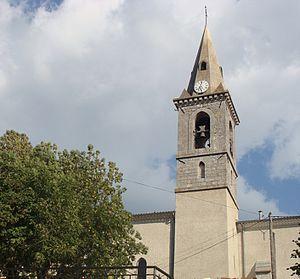
Le clocher de l'église de Turriers